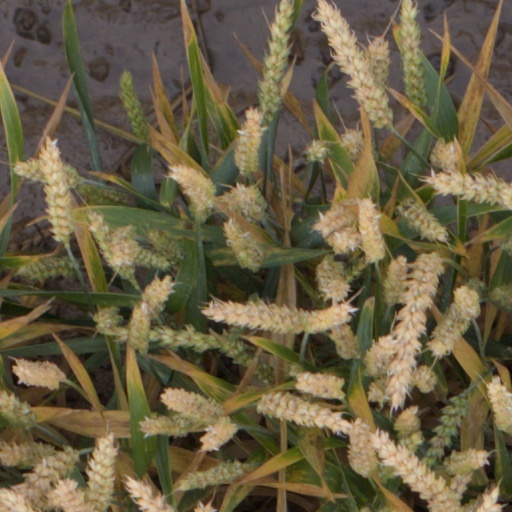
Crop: wheat